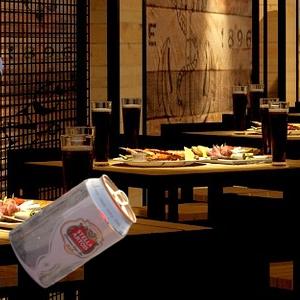
Label: cans